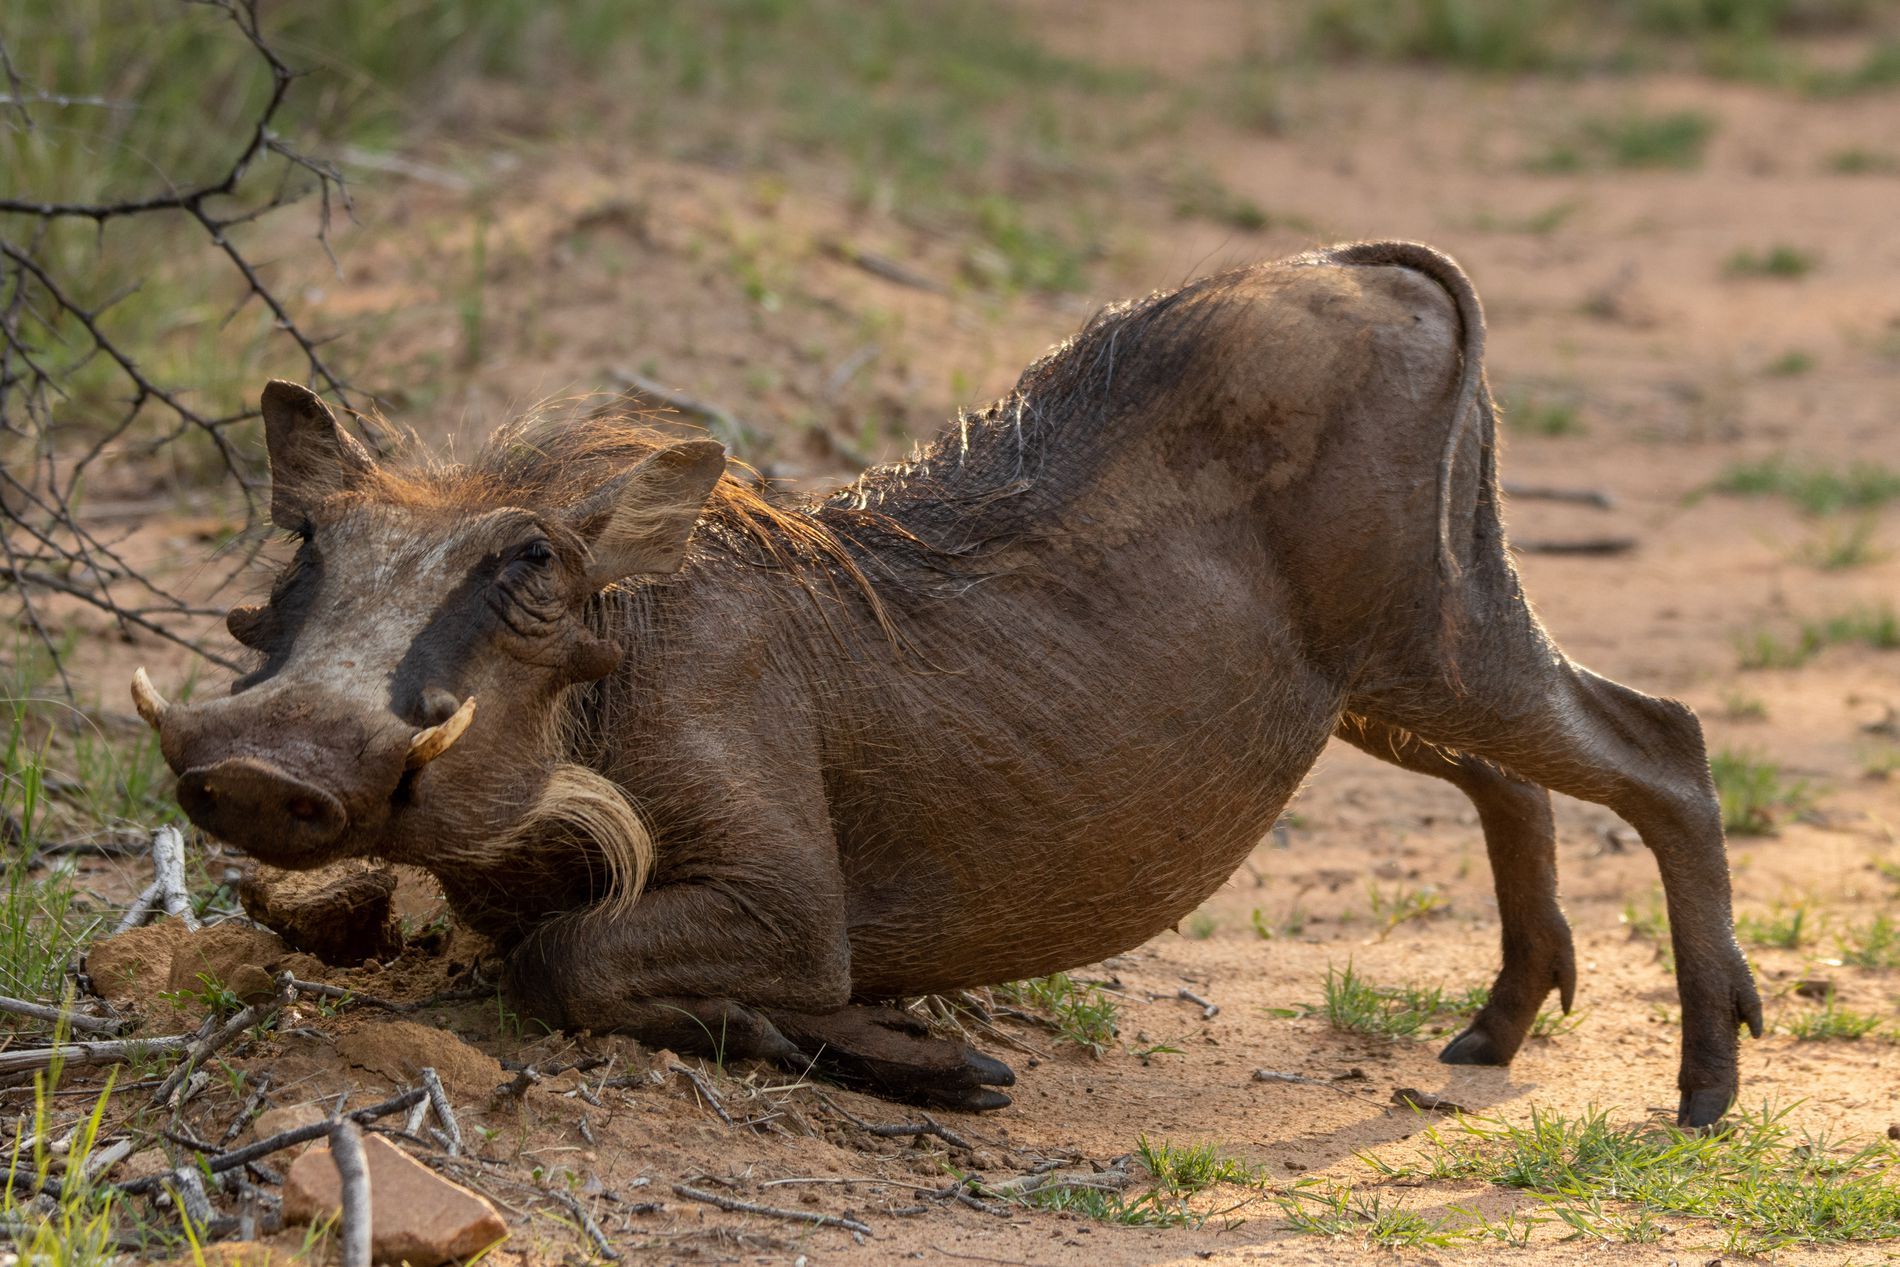
sleepy pig
The photo shows a pig in its natural habitat. The pig appears to be leaning back on its front legs as if
 wants to sleep. Its body is covered in coarse brown fur, its facial features are sad, and it has curved tusks. The background is made up of sparse vegetation and dry grasses, indicating that it lives in  wildlife.
The lighting in the photo is warm and natural. The sunlight reflects off the pig's skin and fur, adding depth and definition to its coarse hair. The angle of the shot is slightly lower, almost at eye level, giving to the pig a more close-up . This angle highlights the animal's facial features and posture and show that it is in its natural environment.
Labels: Animal, Mammal, Pig, Warthog, Wildlife, Hog, Boar
Camera: Canon Canon EOS 850D
Lens: 100-400mm F5-6.3 DG OS HSM | Contemporary 017, Canon 100-400mm F5-6.3 DG OS HSM | Contemporary 017
Aperture: F6.3
Exposure: 1/500 sec
ISO: 400
Focal length: 213.0 mm